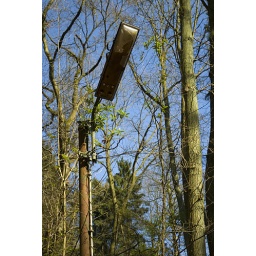
A modern tree in an old forest